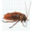
Label: cockroach